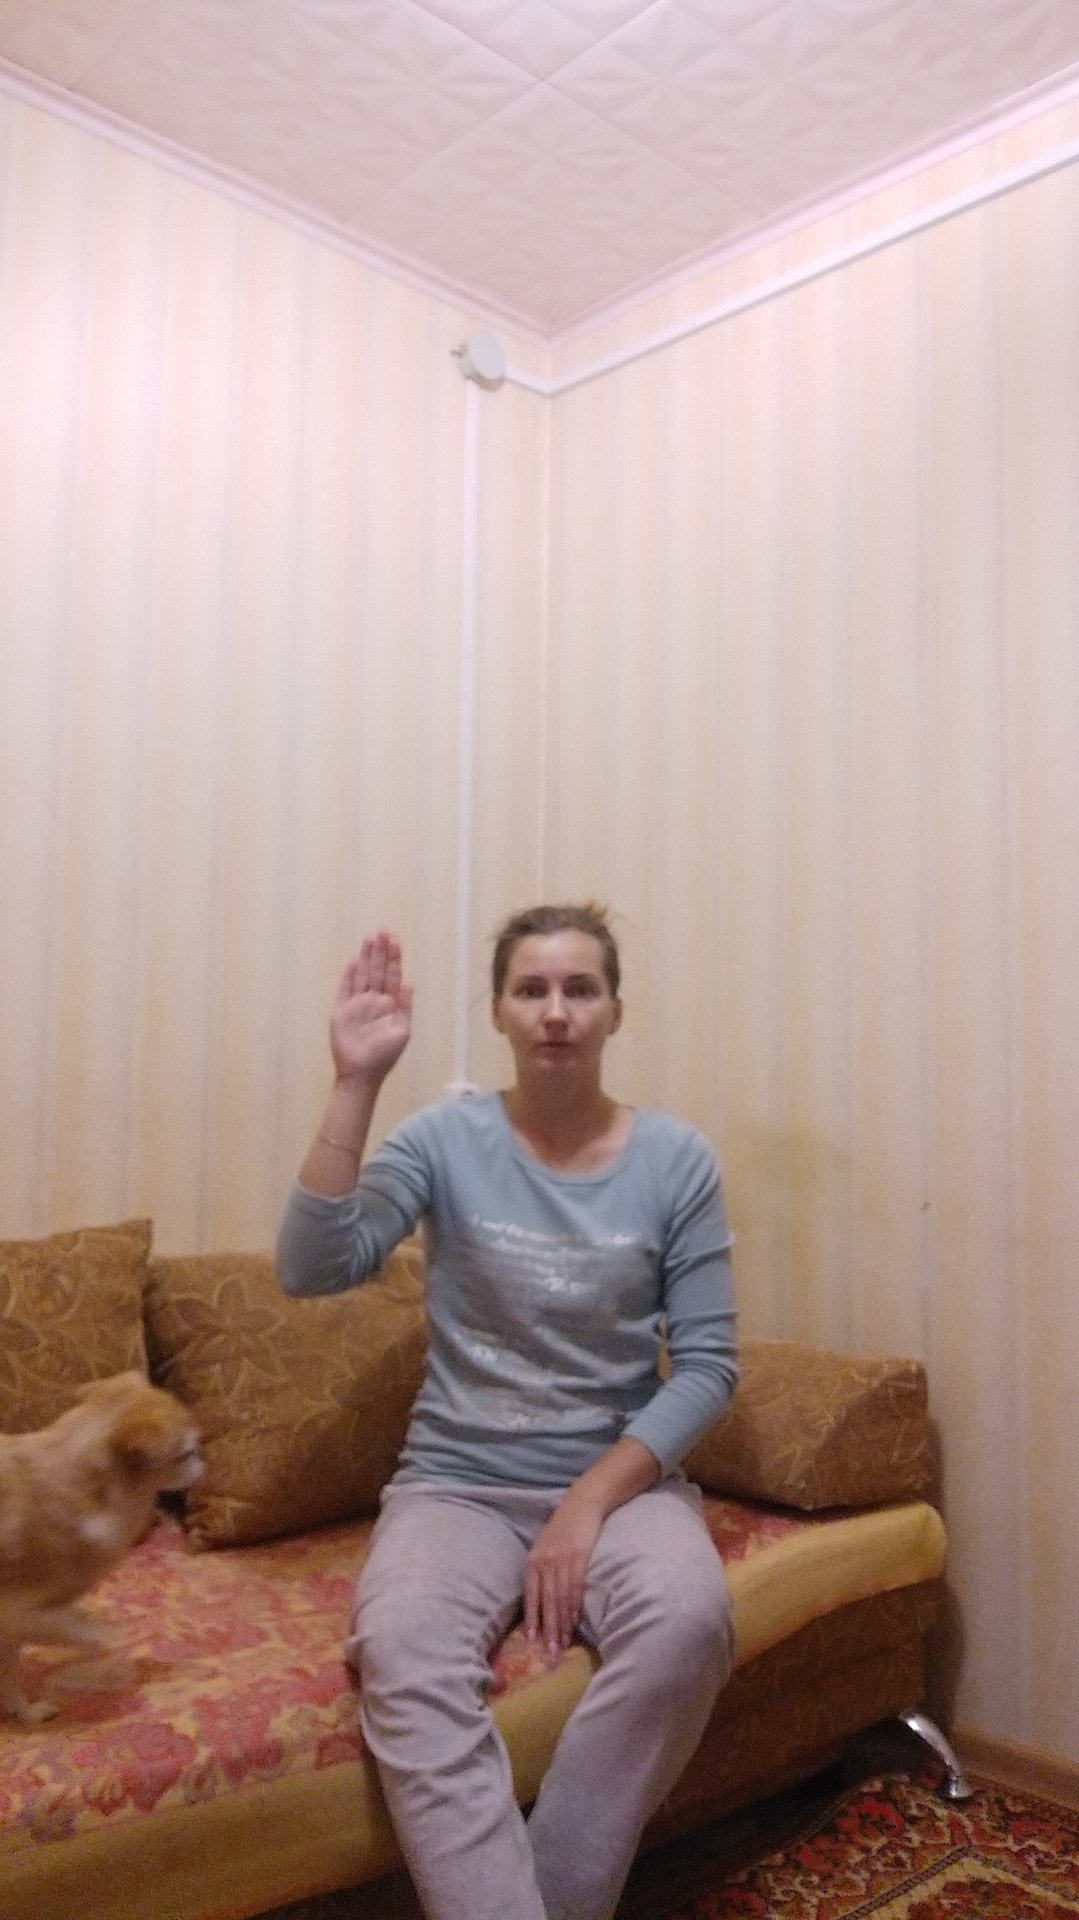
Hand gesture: stop